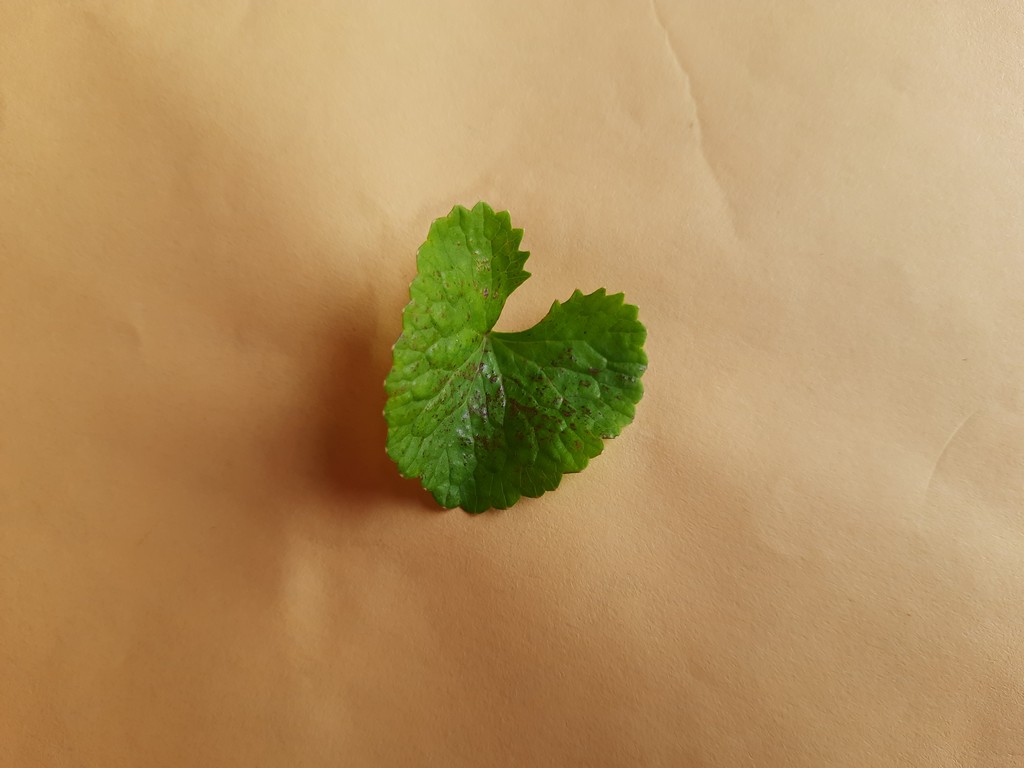
Label: Unhealthy